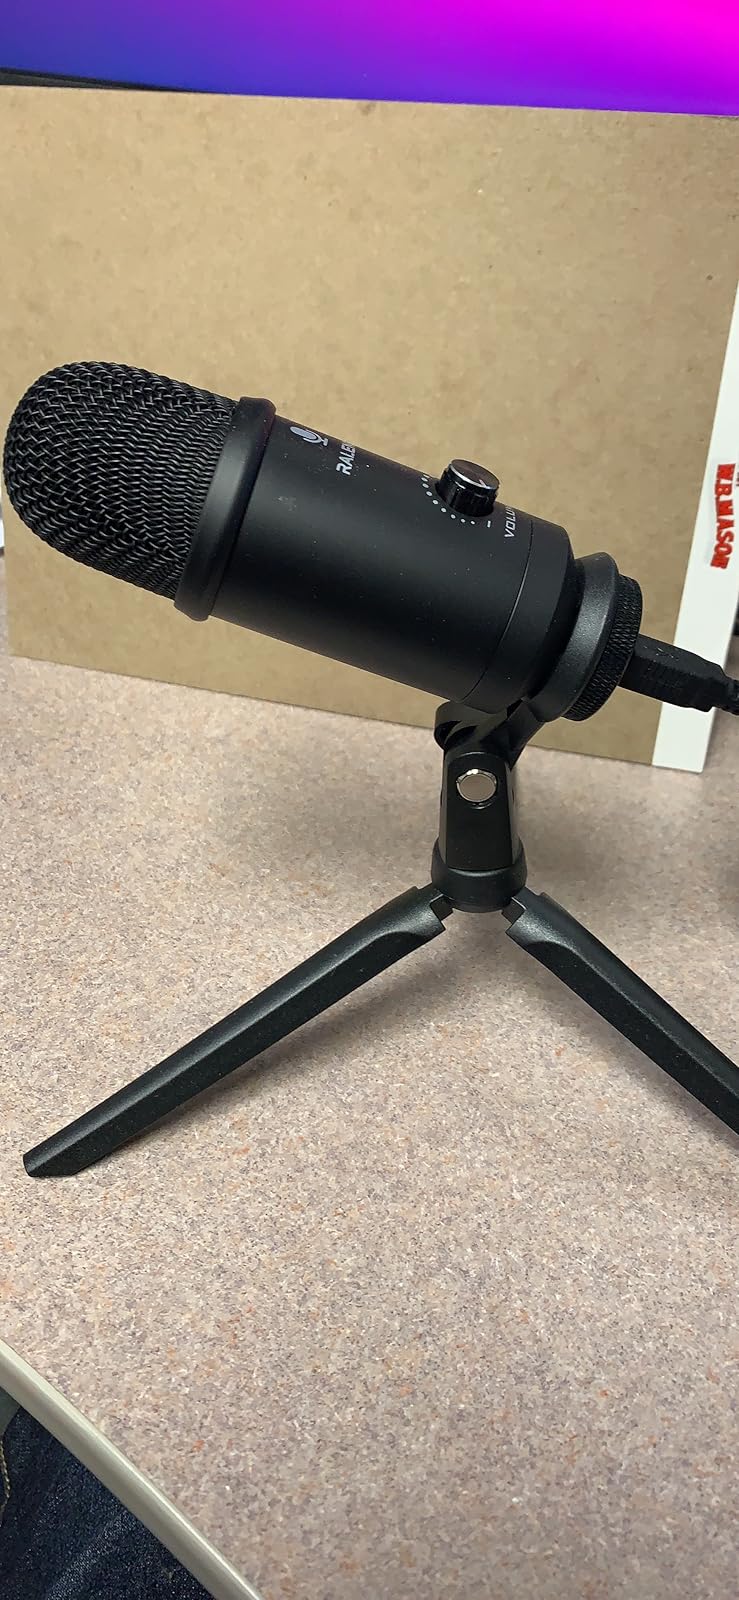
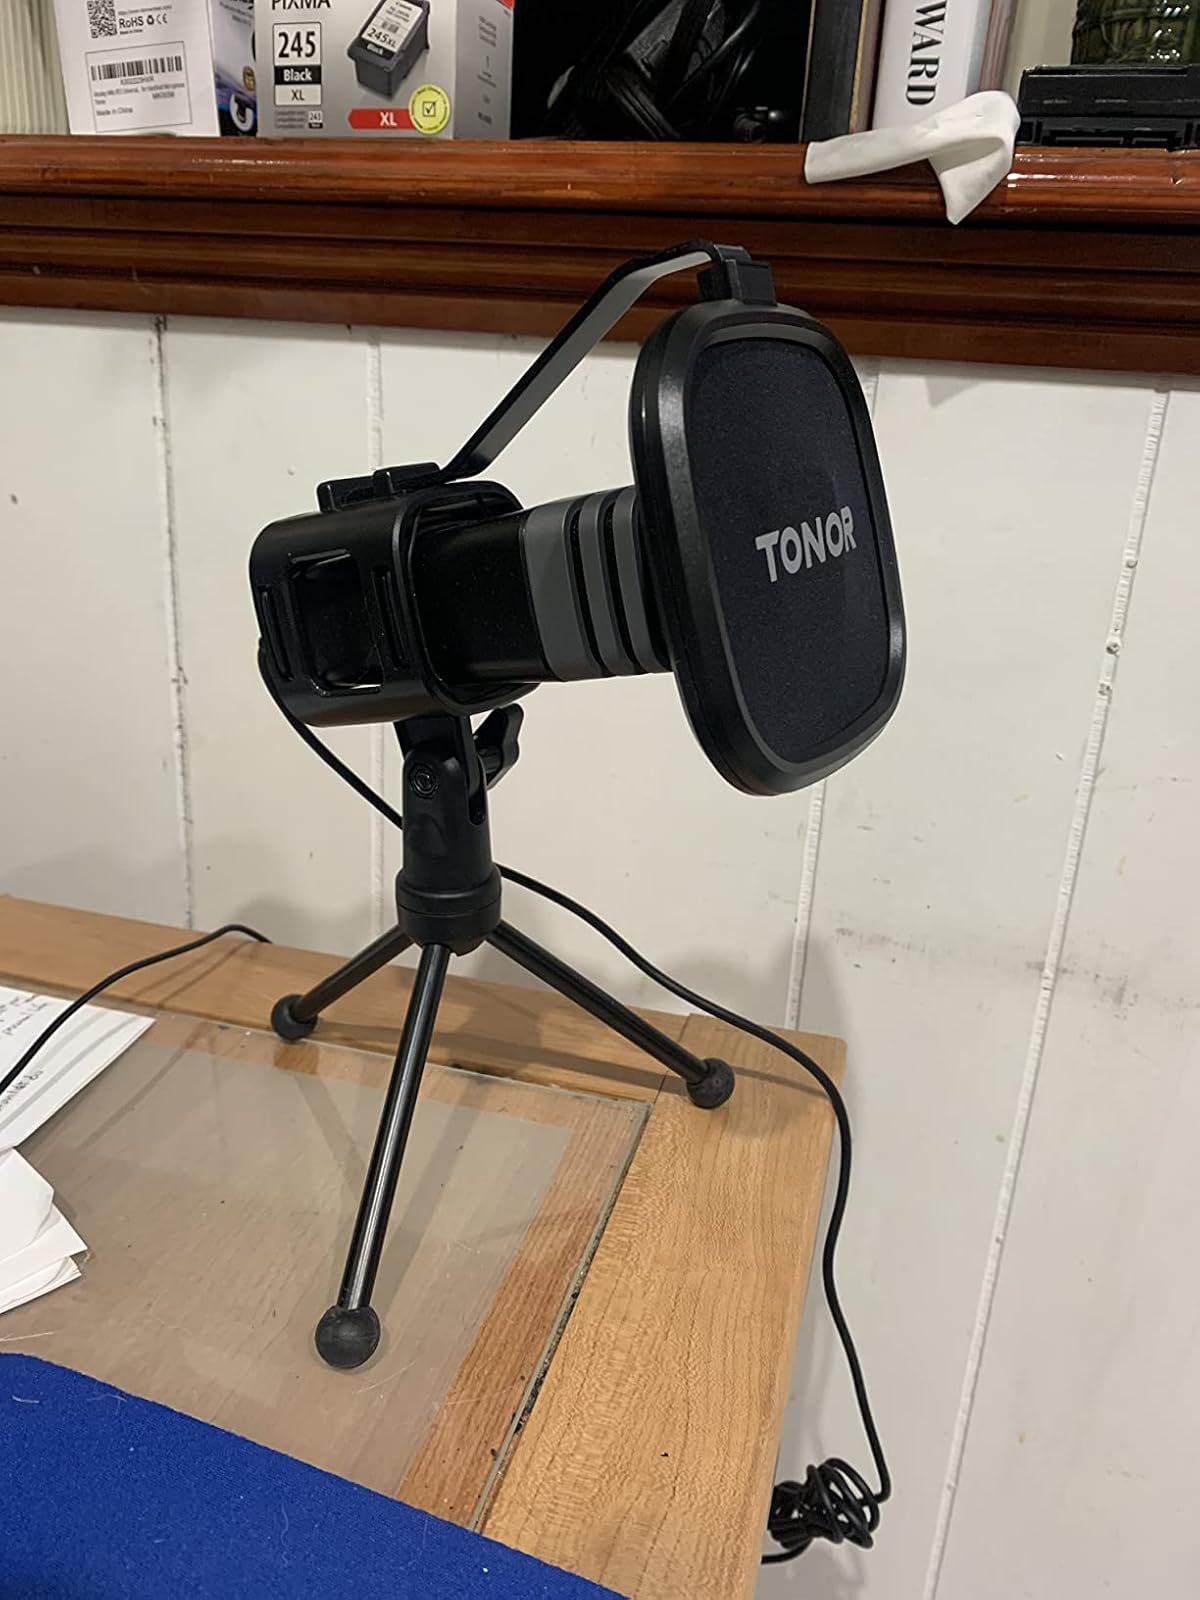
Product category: microphone
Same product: no